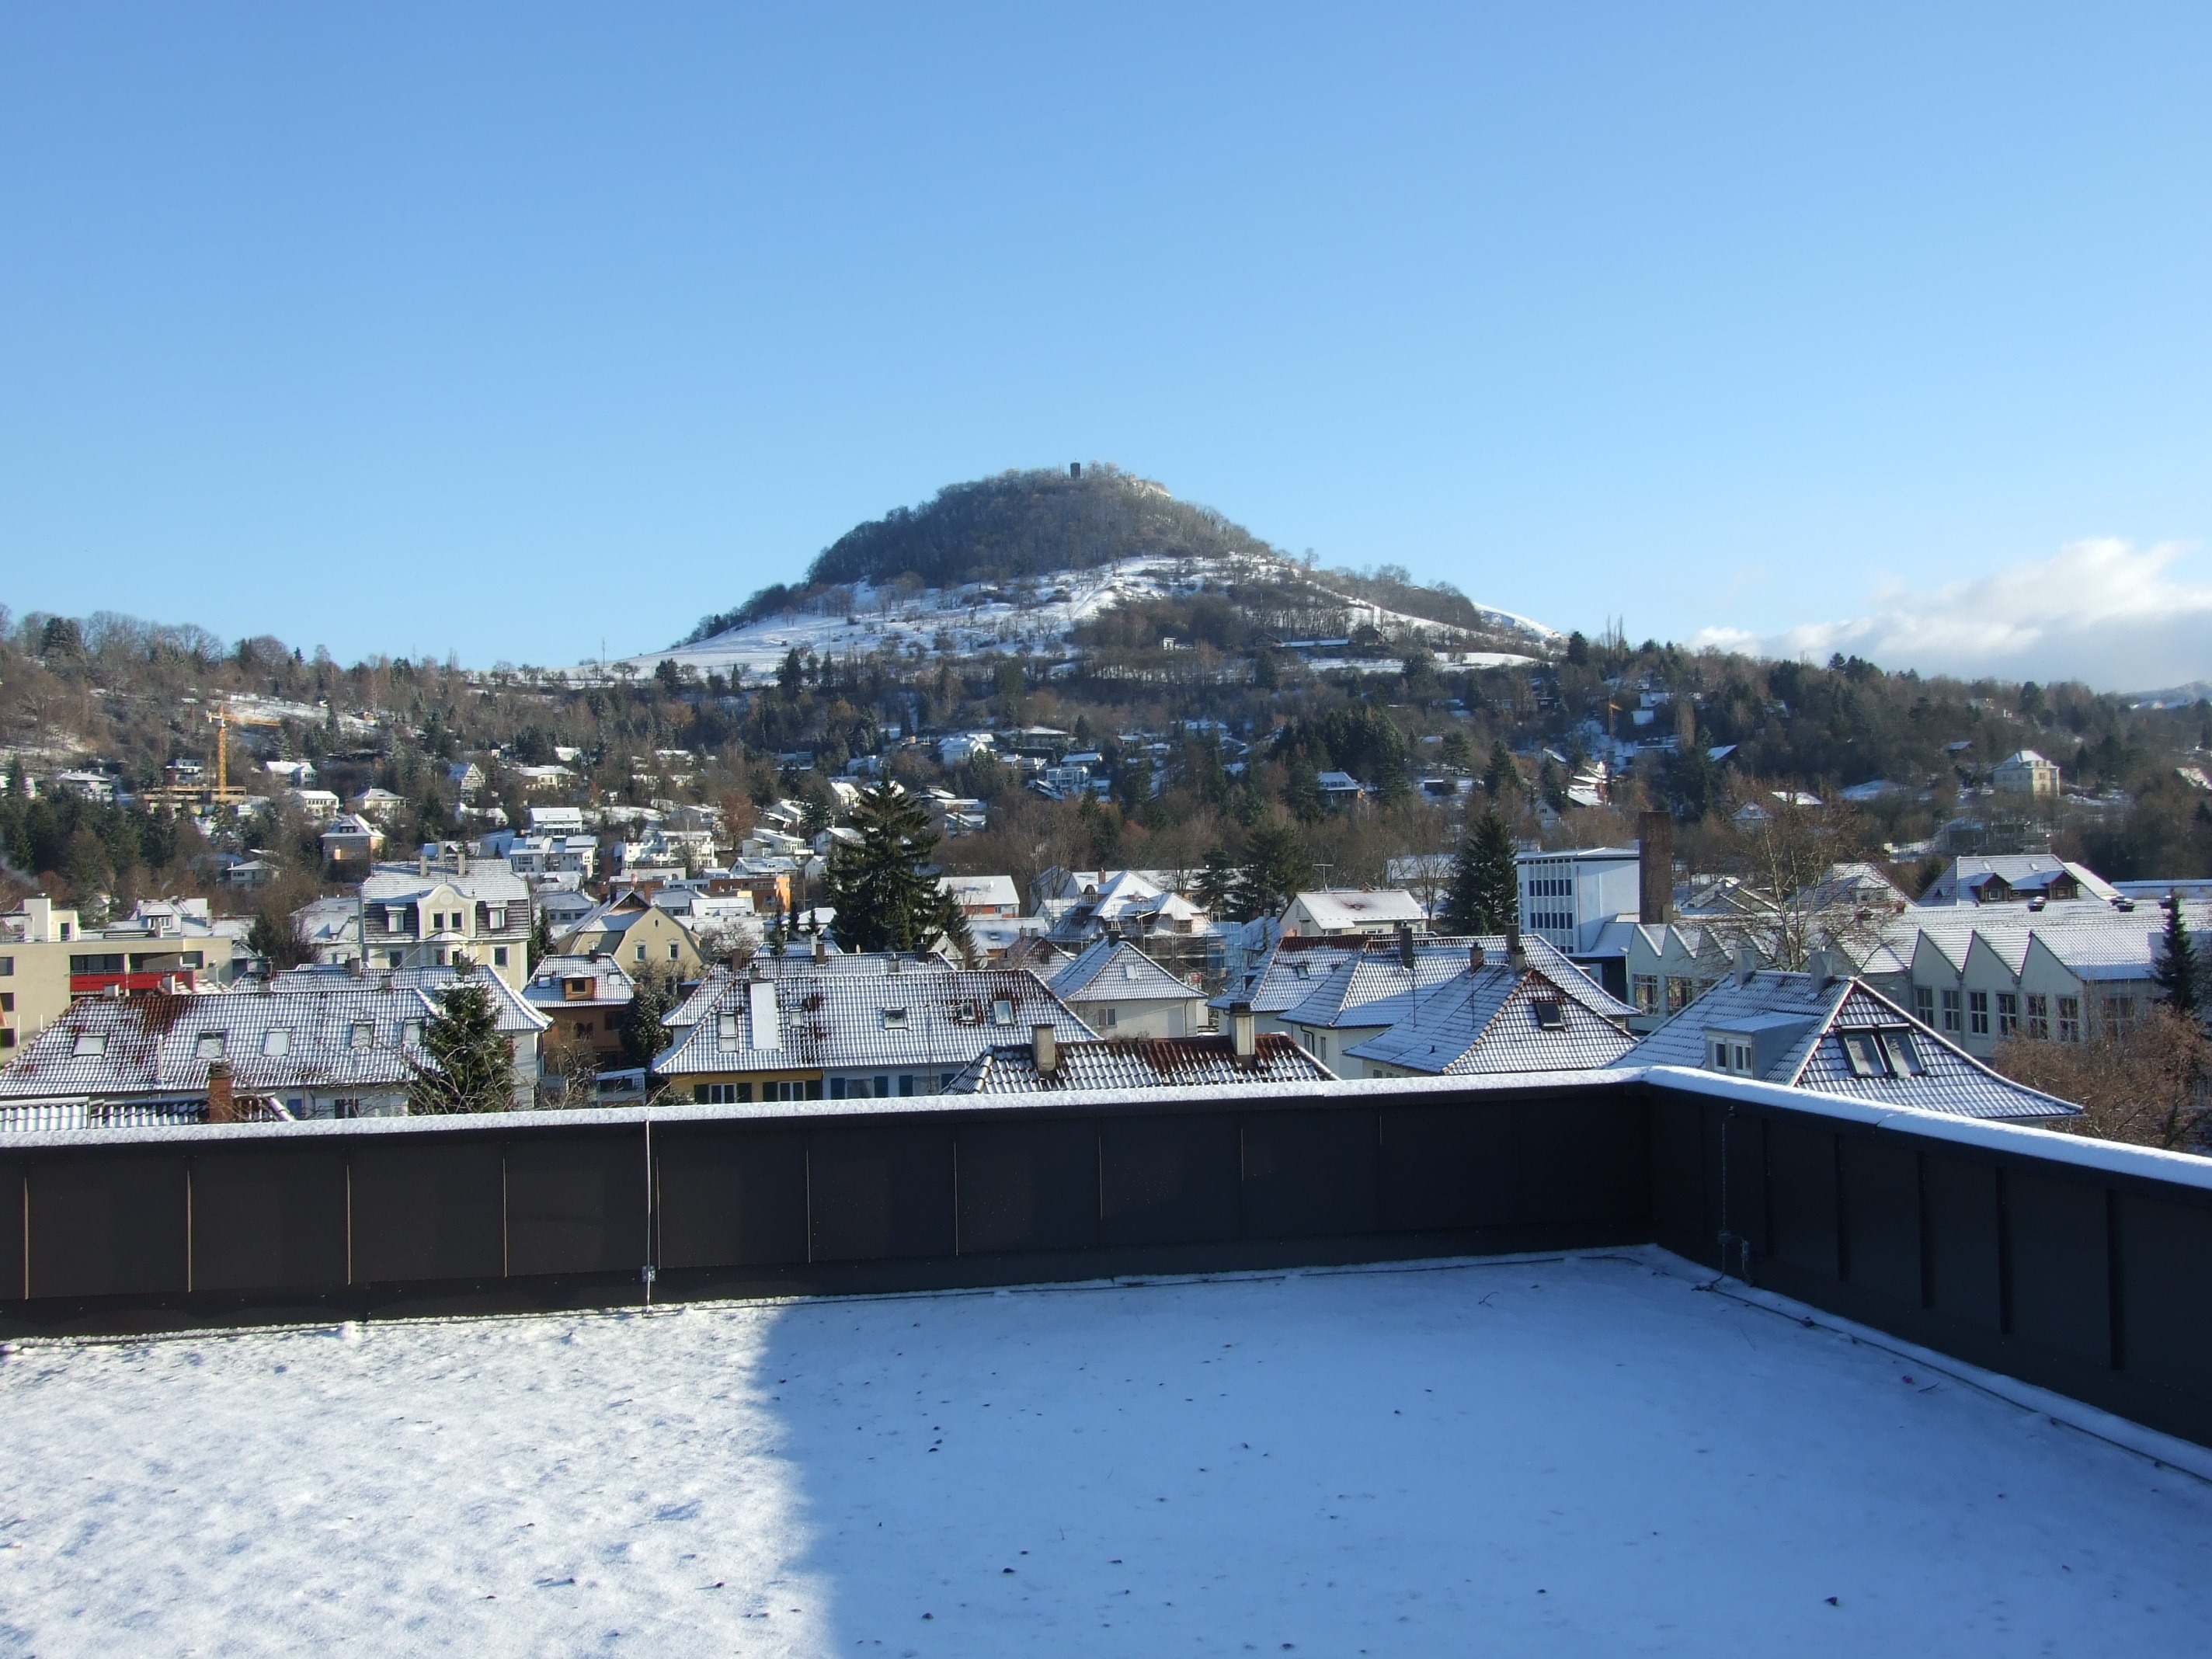
snow, winter, town, roof, ice, weather, season, reutlingen, achalm